Baldwin IV of Jerusalem

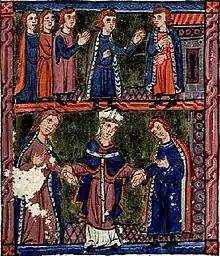
Raymond and Bohemond arrived to find that Sibylla had married Guy, thwarting their apparent coup attempt.

During the Holy Week in 1180, Raymond III of Tripoli and Bohemond III of Antioch marched with their armies to Jerusalem. Hamilton considers it most likely that they intended to force the king to have Sibylla marry Baldwin of Ibelin and then to abdicate, thereby removing the Courtenays from power and promoting a local noble to the throne instead of Sibylla's foreign match. The king had never approved of Baldwin of Ibelin's ambition to marry his sister, and though he did wish to abdicate, he was not keen on having terms forced on him. The king acted decisively before his kinsmen's armies reached Jerusalem, arranging for Sibylla to marry a Poitevin knight, Guy of Lusignan, even though she was promised to Hugh III of Burgundy. Raymond and Bohemond had no option but to accept the "fait accompli", and the coup was foiled.